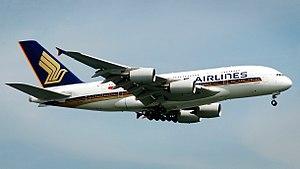
Une compagnie aérienne est une entreprise de transport aérien qui transporte des passagers ou du fret. Les compagnies aériennes louent ou achètent leurs avions pour offrir leurs services et peuvent former des partenariats ou des alliances pour des bénéfices mutuels.